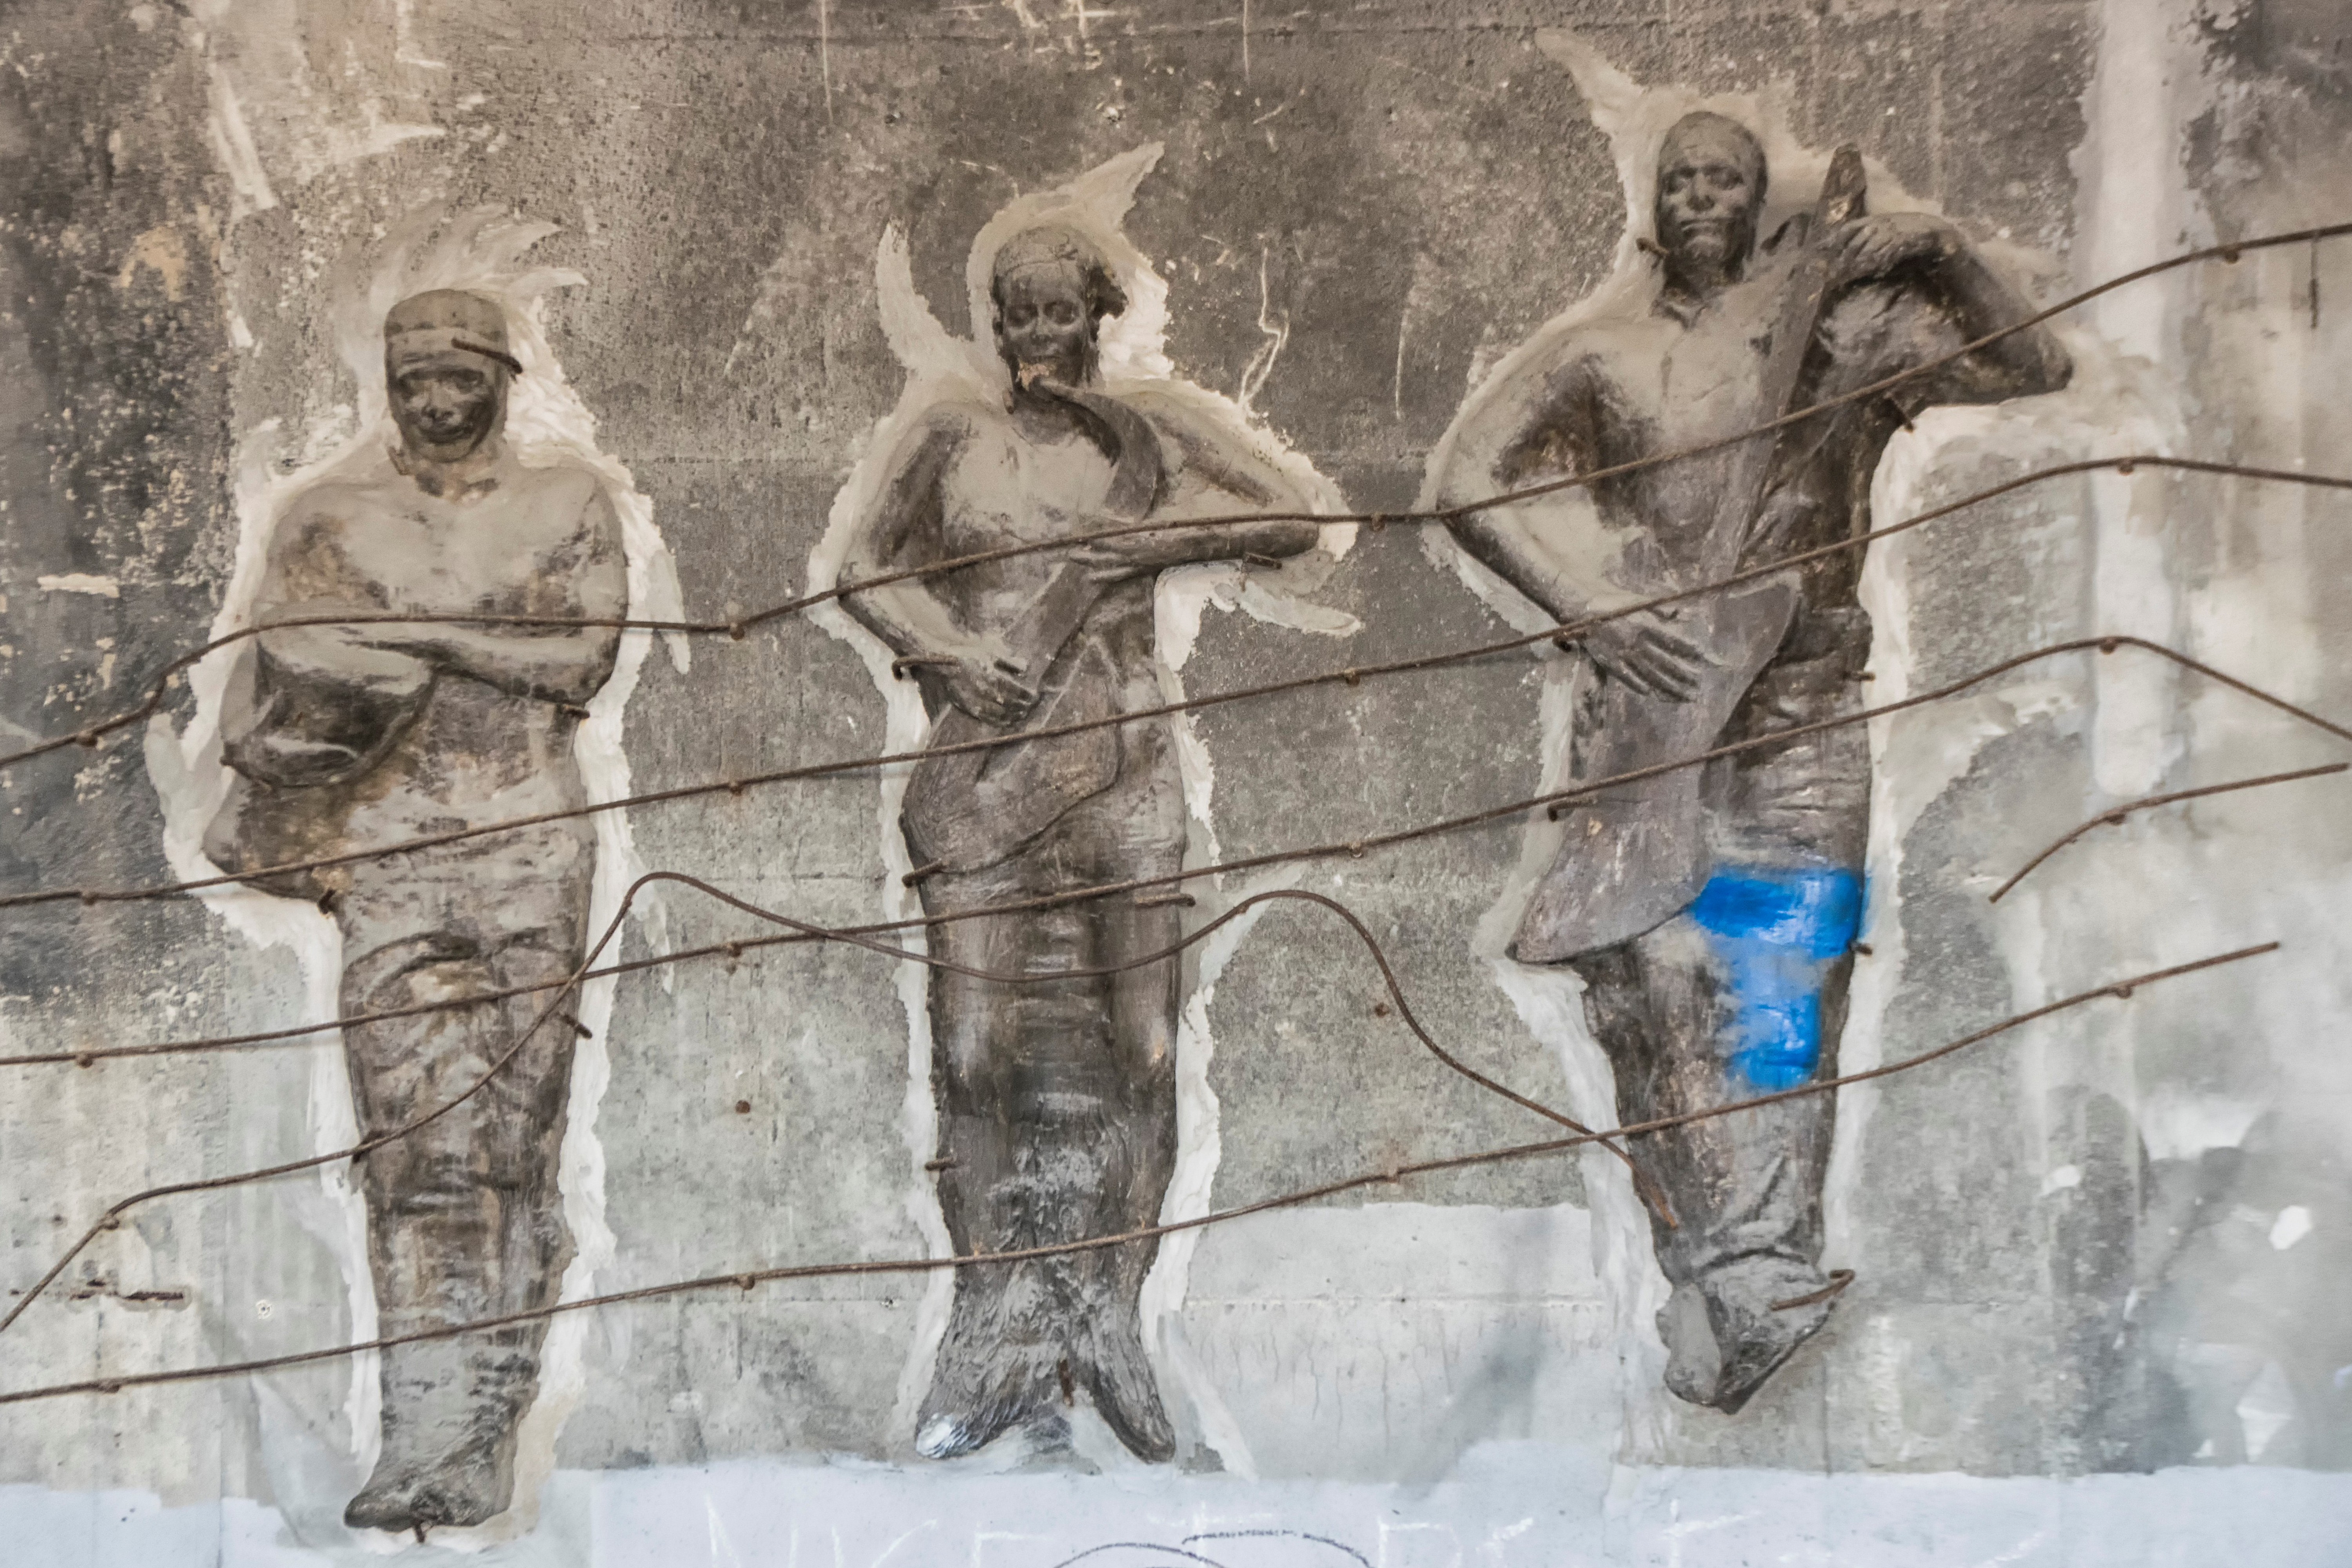
statue, graffiti, artwork, painting, sculpture, art, sketch, drawing, canada, quebec, relief, sherbrooke, ancient history, figure drawing